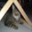
Label: cat